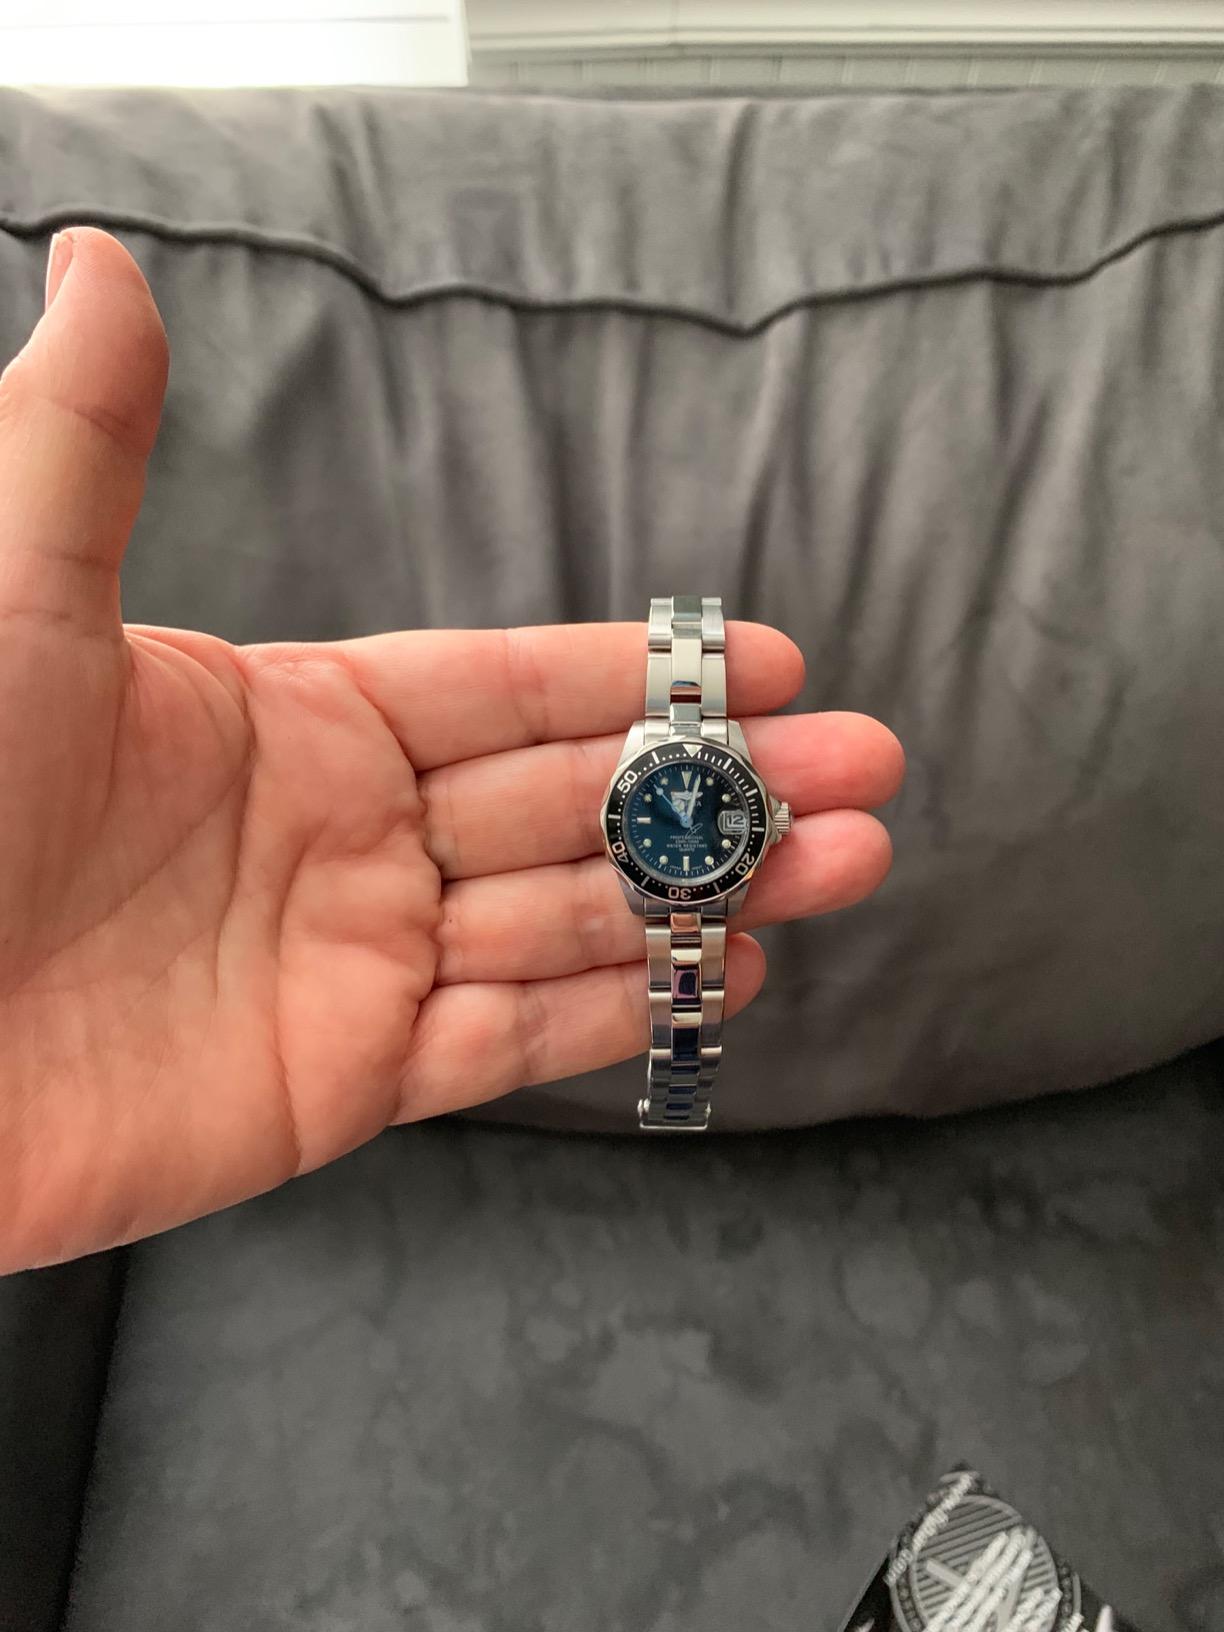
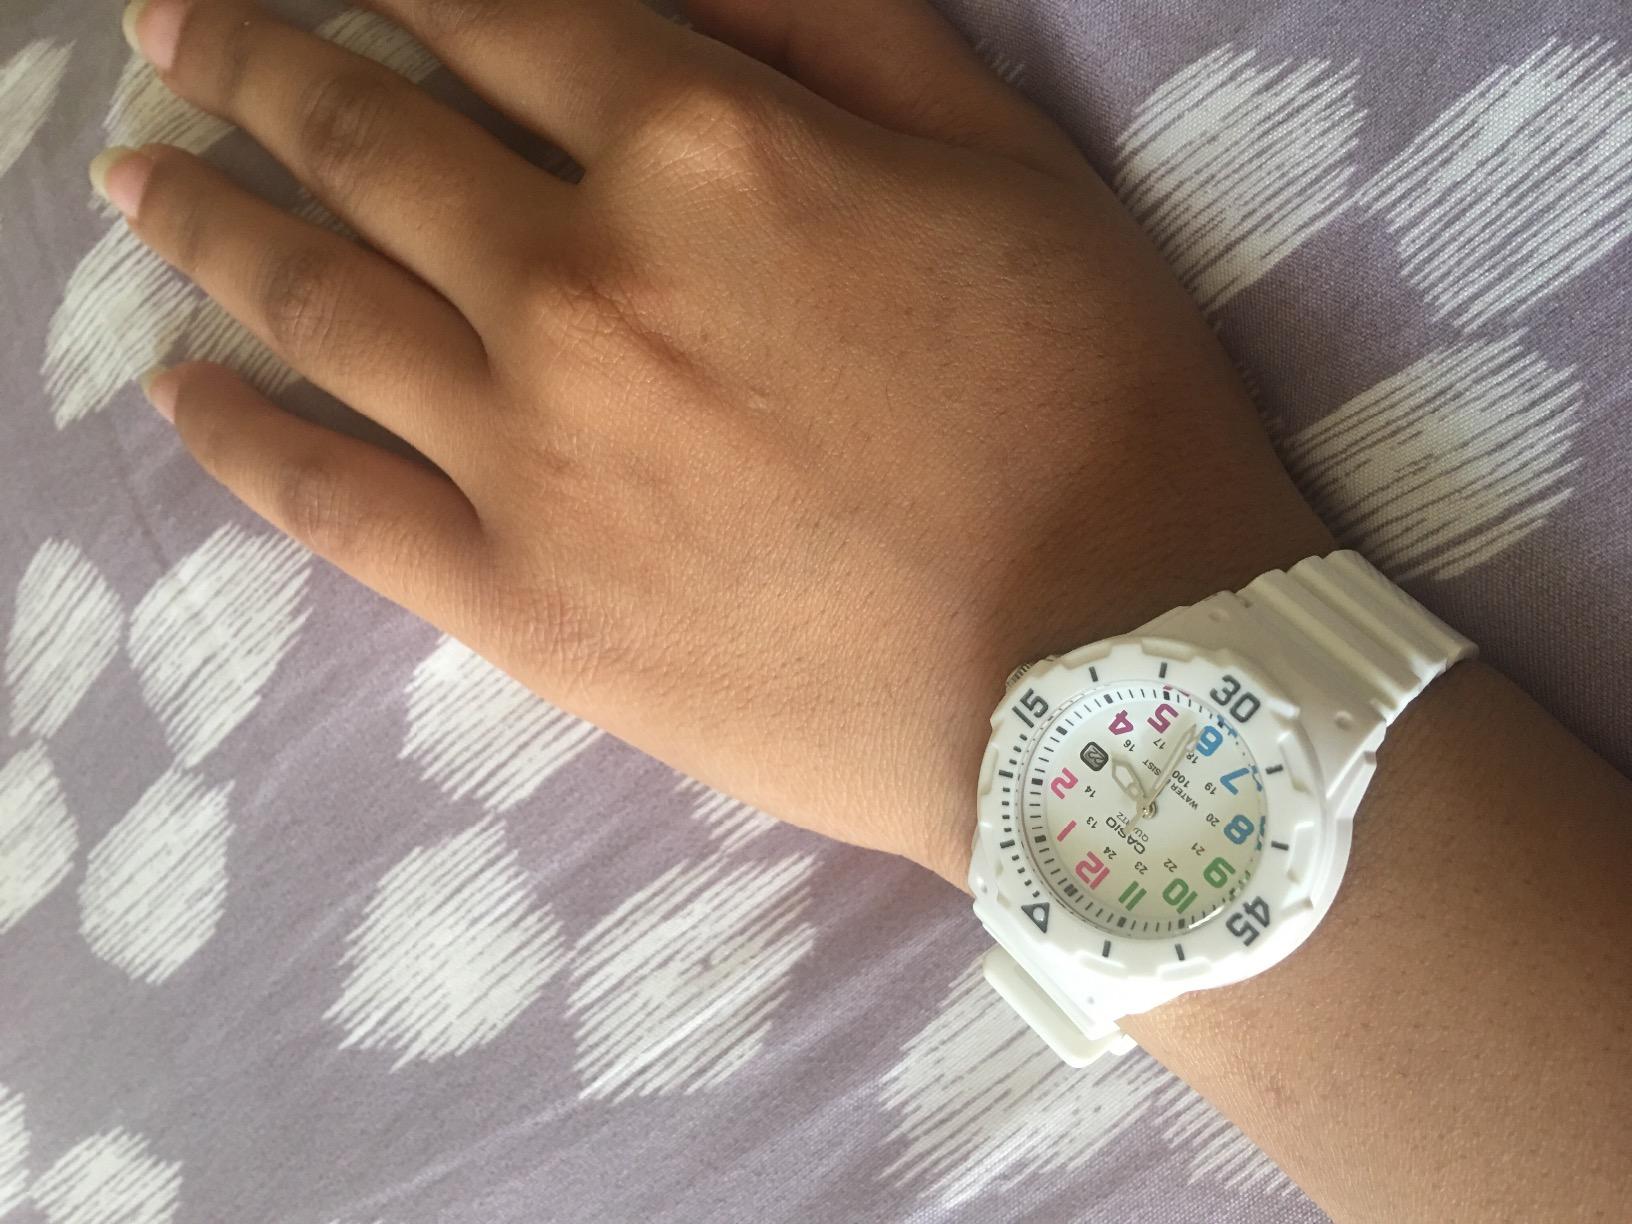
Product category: accessories_watch
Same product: no